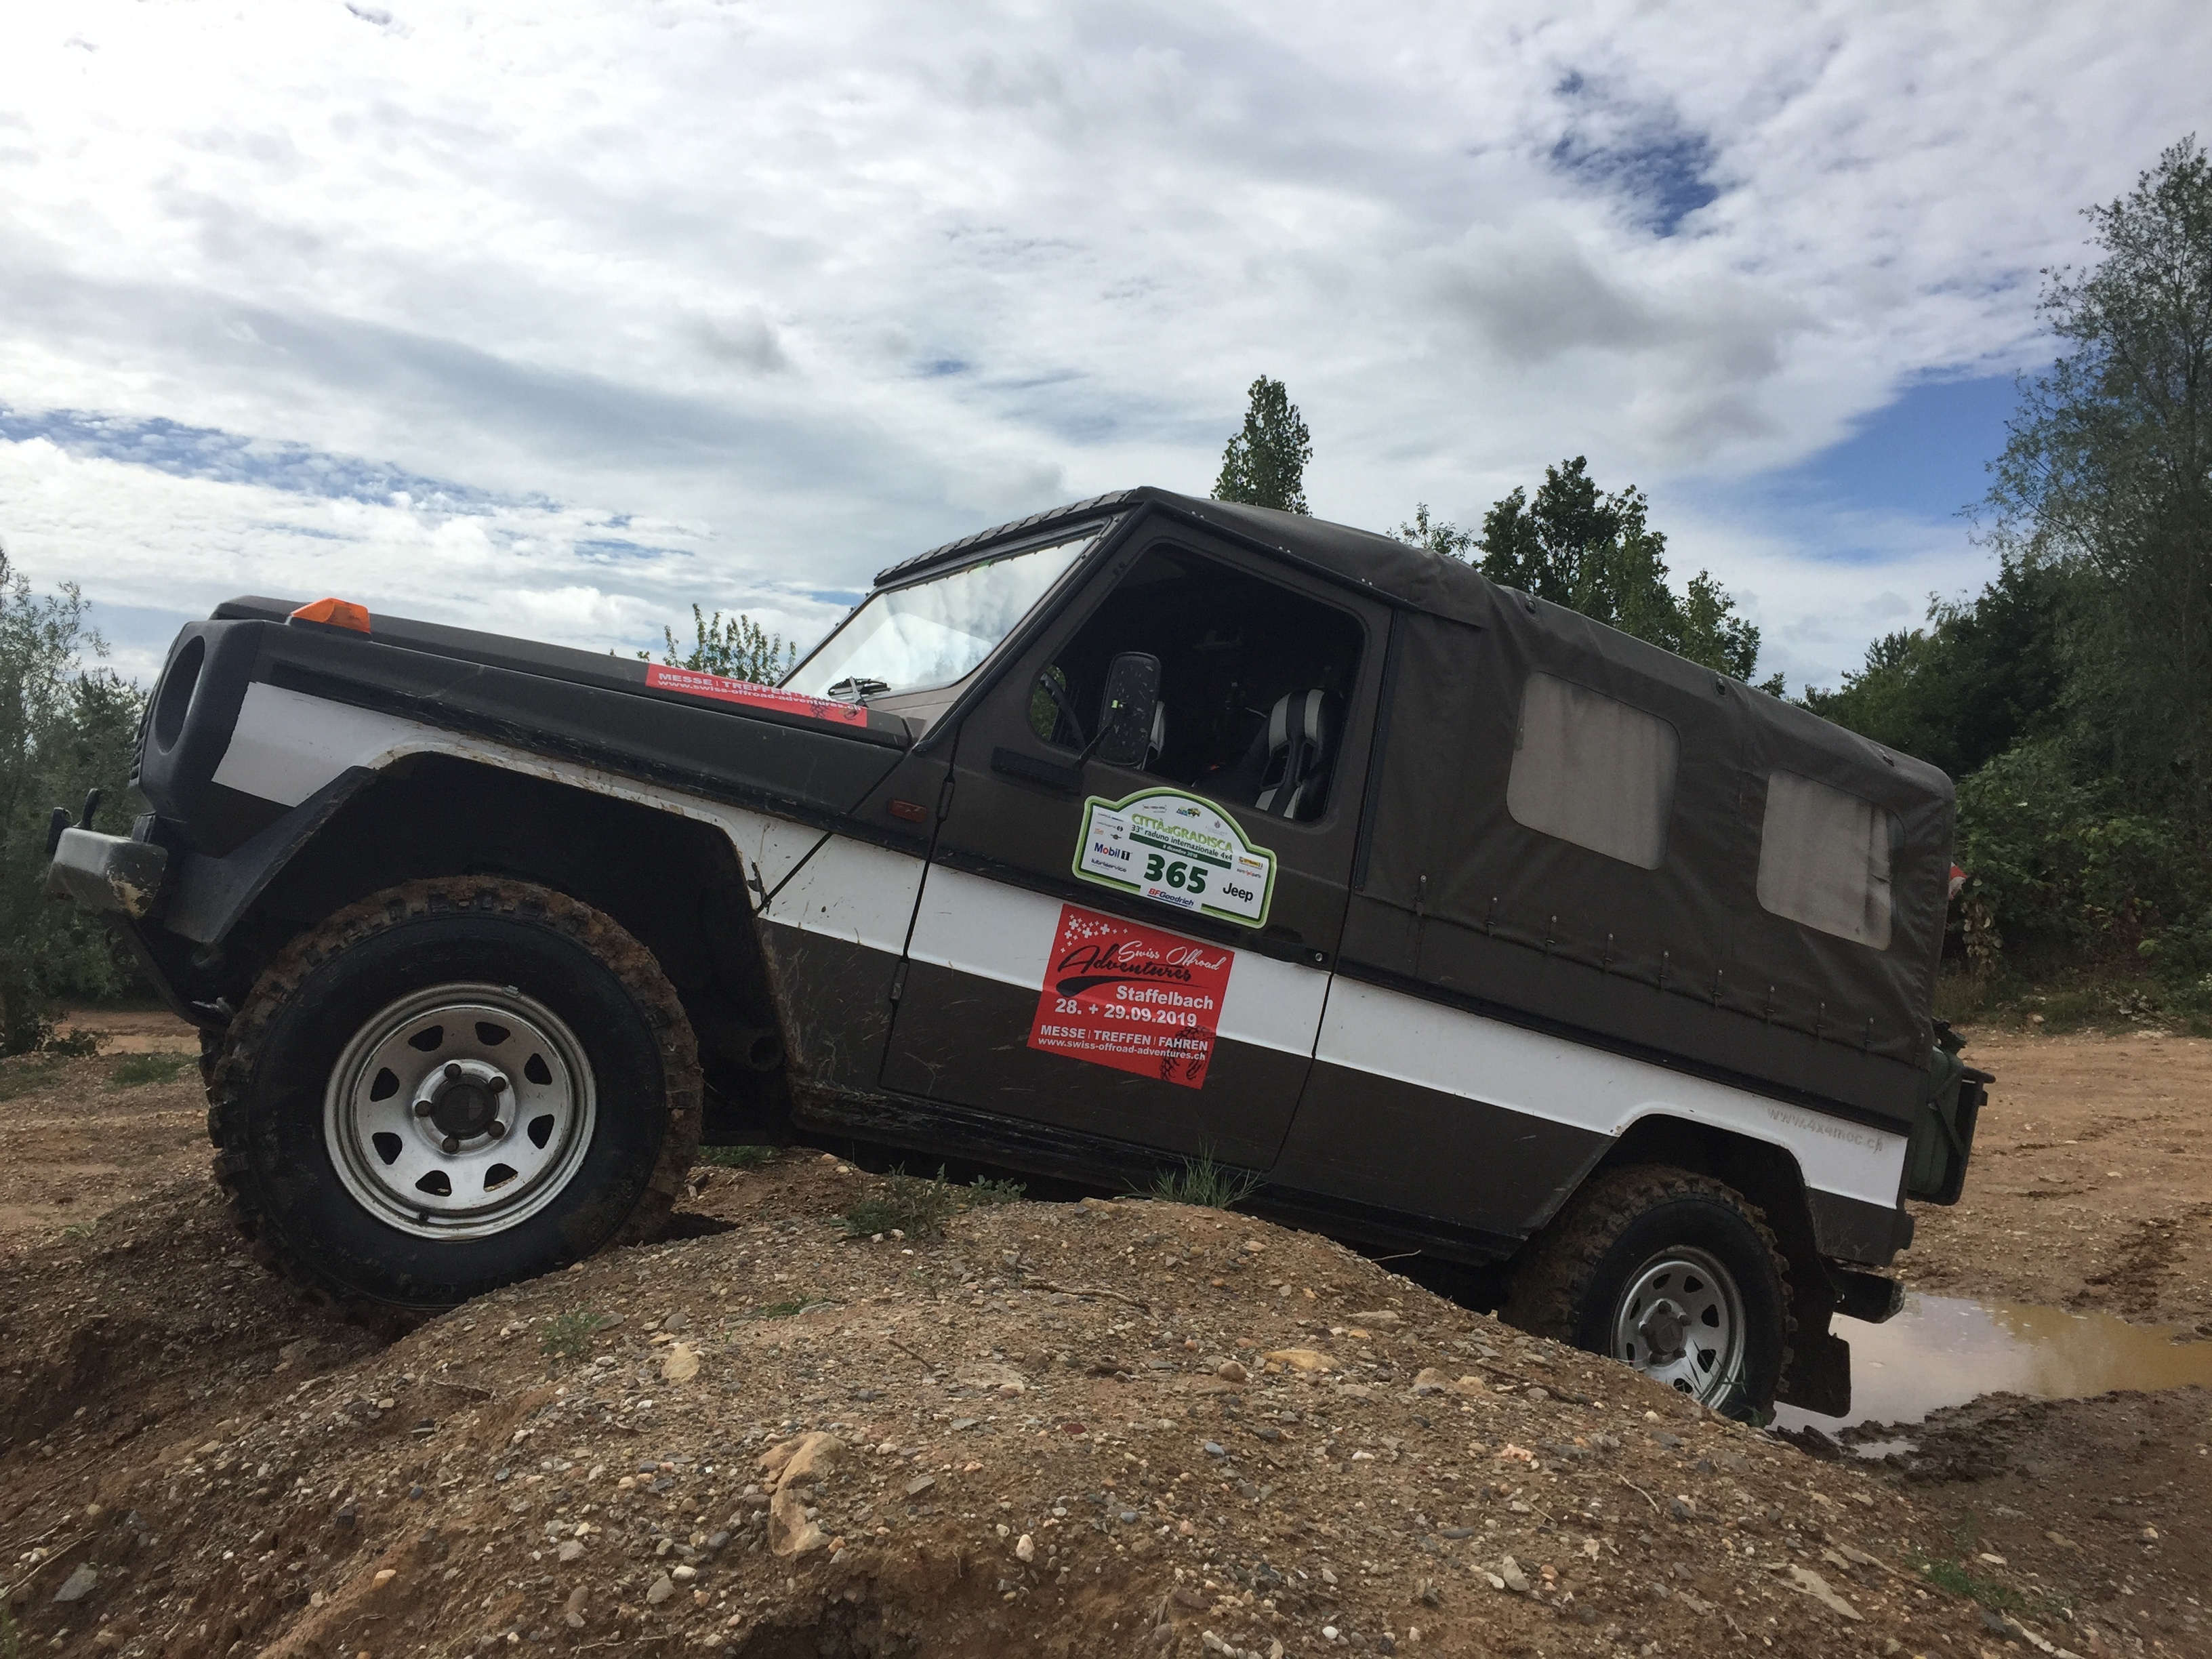
natural, land vehicle, vehicle, car, off roading, automotive tire, tire, off road vehicle, sport utility vehicle, automotive wheel system, automotive exterior, mercedes benz g class, wheel, auto part, recreation, fender, jeep, hardtop